Question: Please indicate a possible affordance area of the book that can be used for reading
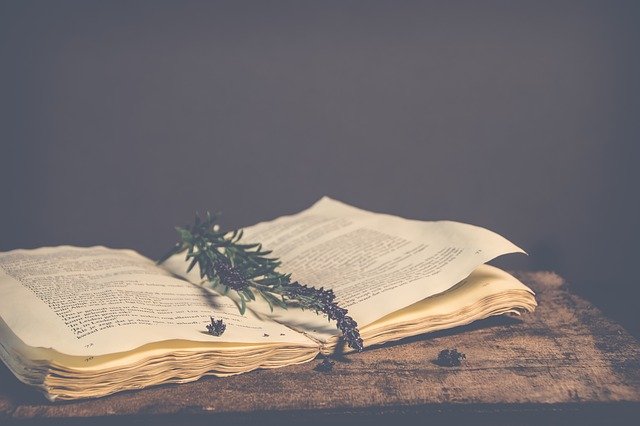
Answer: [0, 190, 552, 404]